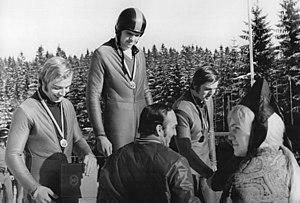
Harald Ehrig, né le 6 novembre 1949 à Zwickau dans la Saxe, est un lugueur est-allemand. Il a notamment remporté la médaille d'argent olympique de la discipline lors des Jeux olympiques de 1972 à Sapporo au Japon. Il a également gagné le titre de champion d'Europe en 1970 à Hammarstrand en Suède ainsi que la médaille d'argent en 1972.